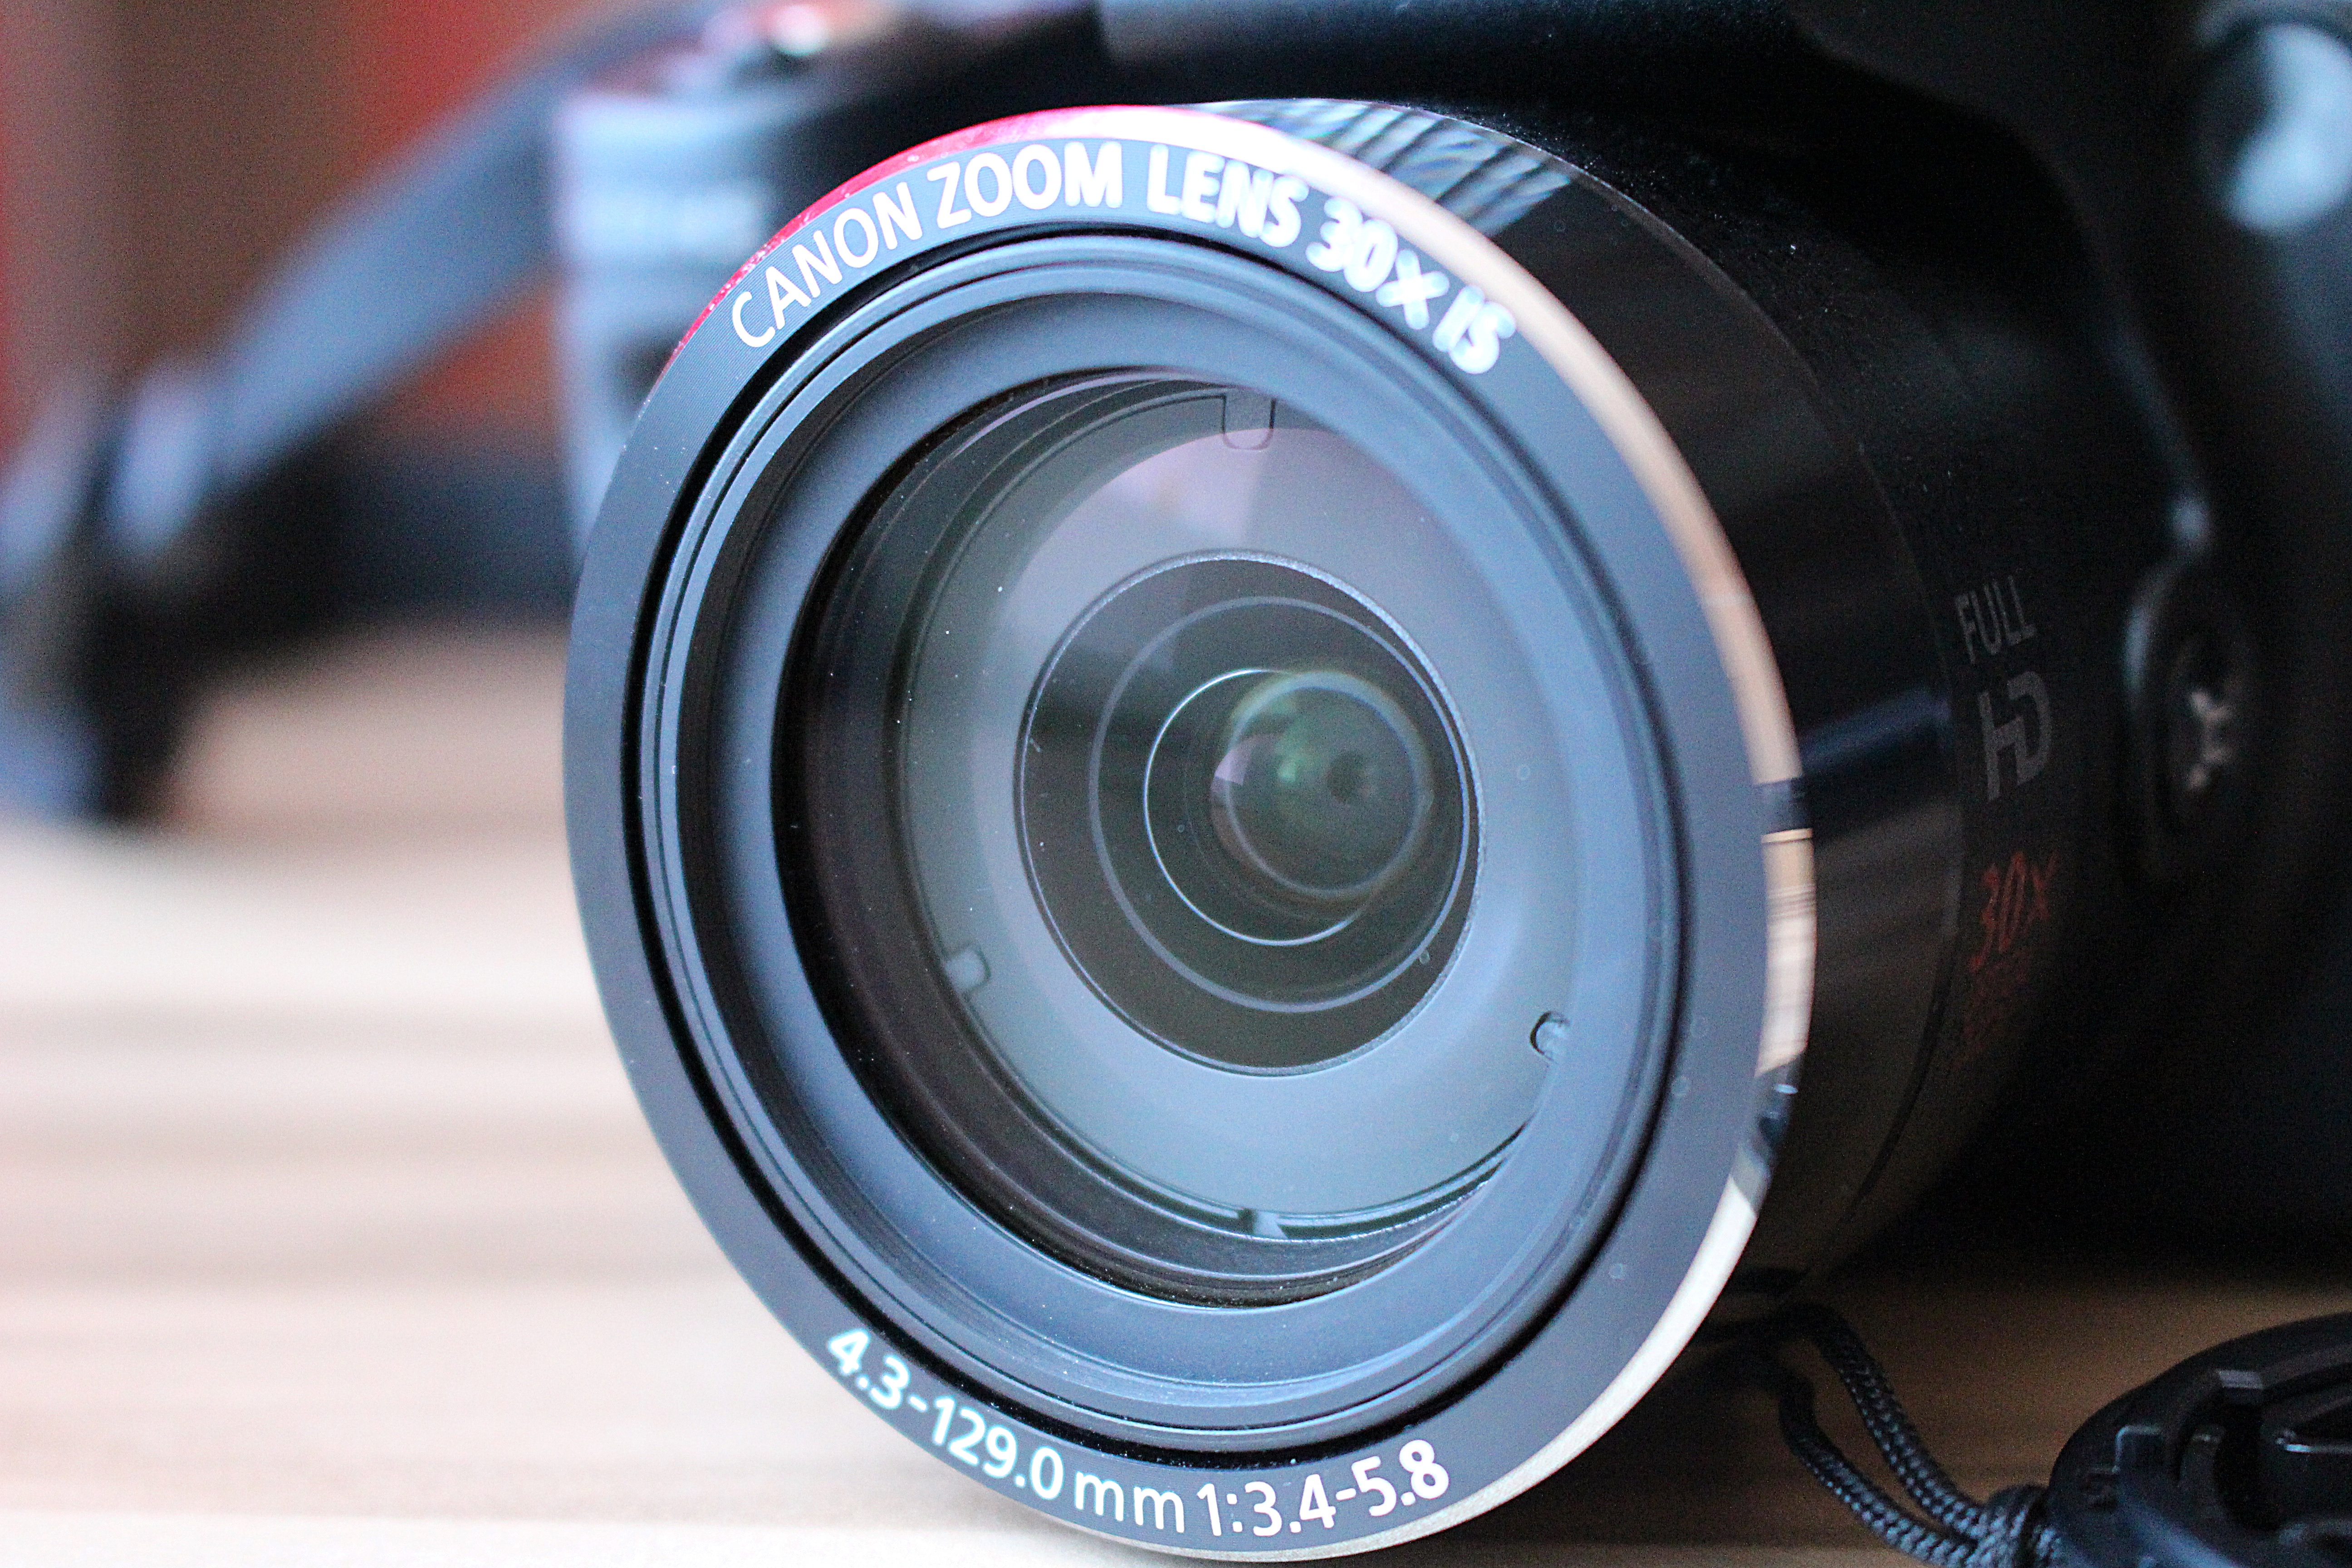
camera, wheel, lens, reflex camera, digital camera, zoom, camera lens, photo camera, digital slr, single lens reflex camera, cameras optics, mirrorless interchangeable lens camera